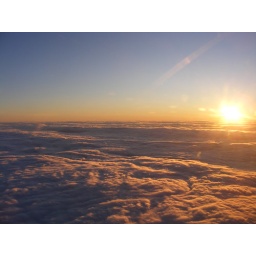
Flight home over clouds